AFL Canberra

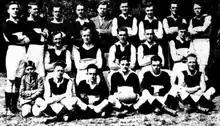
Premiers of the ANF 1927

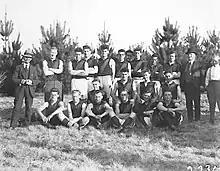
Federal Football team, 1926 Federal Territory premiers.

The league was founded as the Federal Territory Australian Rules Football League in 1924 with founding members Acton and Queanbeyan. The following year, the premiership was contested by 4 clubs including Canberra, Federal and Duntroon. By 1926 the competition had gained popularity and was contested by 5 clubs.